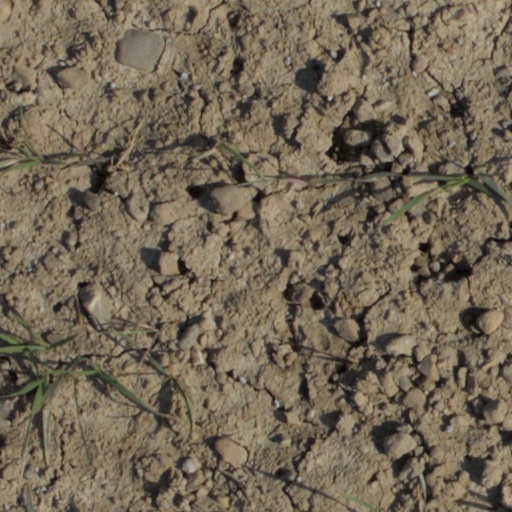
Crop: wheat